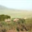
Label: plain